Atelier Ryza 2: Lost Legends & the Secret Fairy

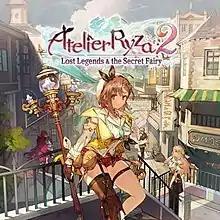

is a role-playing video game developed by Gust. It is the twenty-second main entry in the "Atelier" series, the second game of the "Secret" storyline and the first game of the series with a returning protagonist. It is the sequel to "."